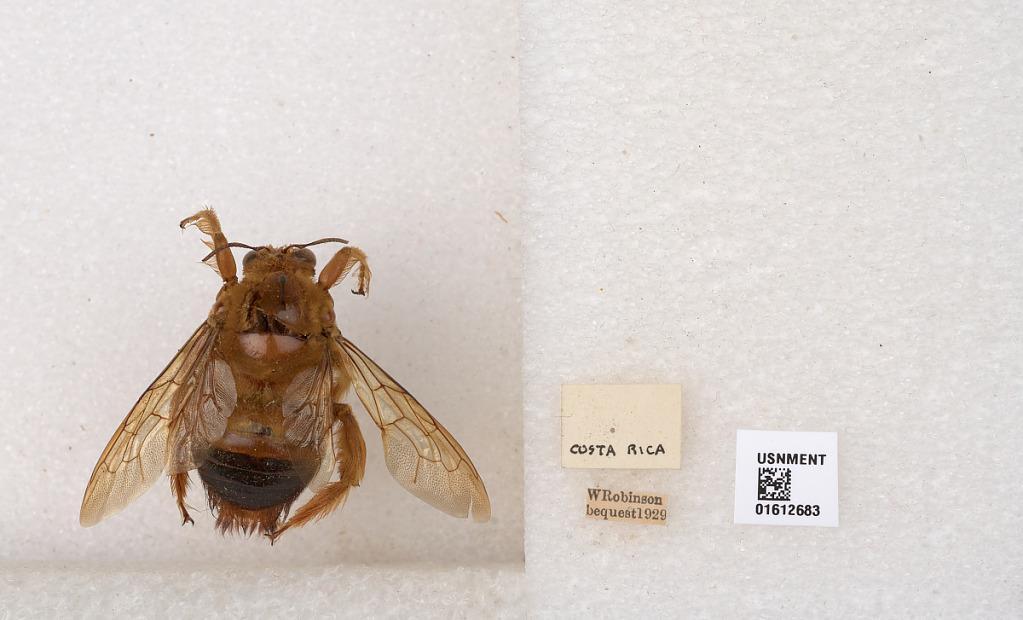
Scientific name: Xylocopa (Neoxylocopa) sp.
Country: Costa Rica
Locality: Costa Rica